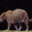
Label: leopard